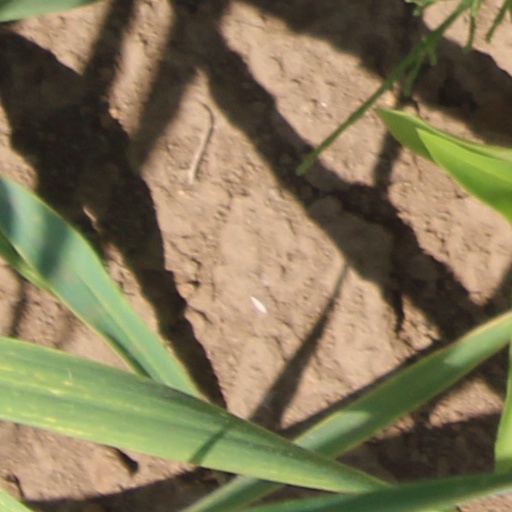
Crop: wheat